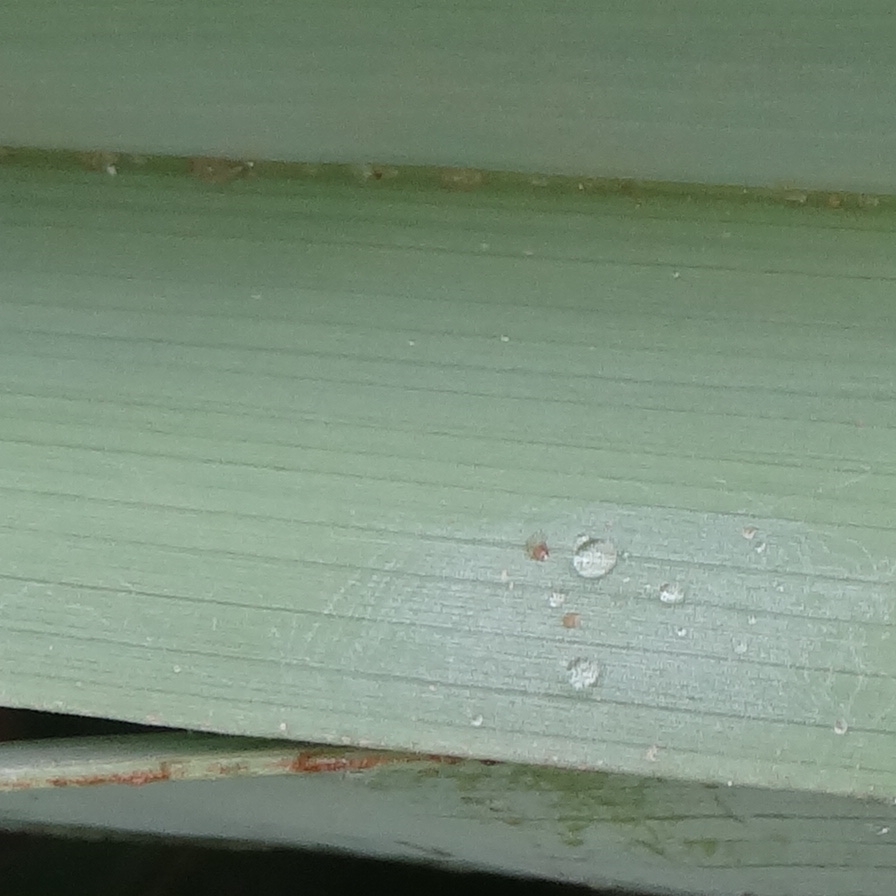
Label: Honey